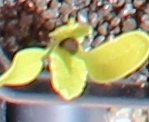
Label: Sugar beet